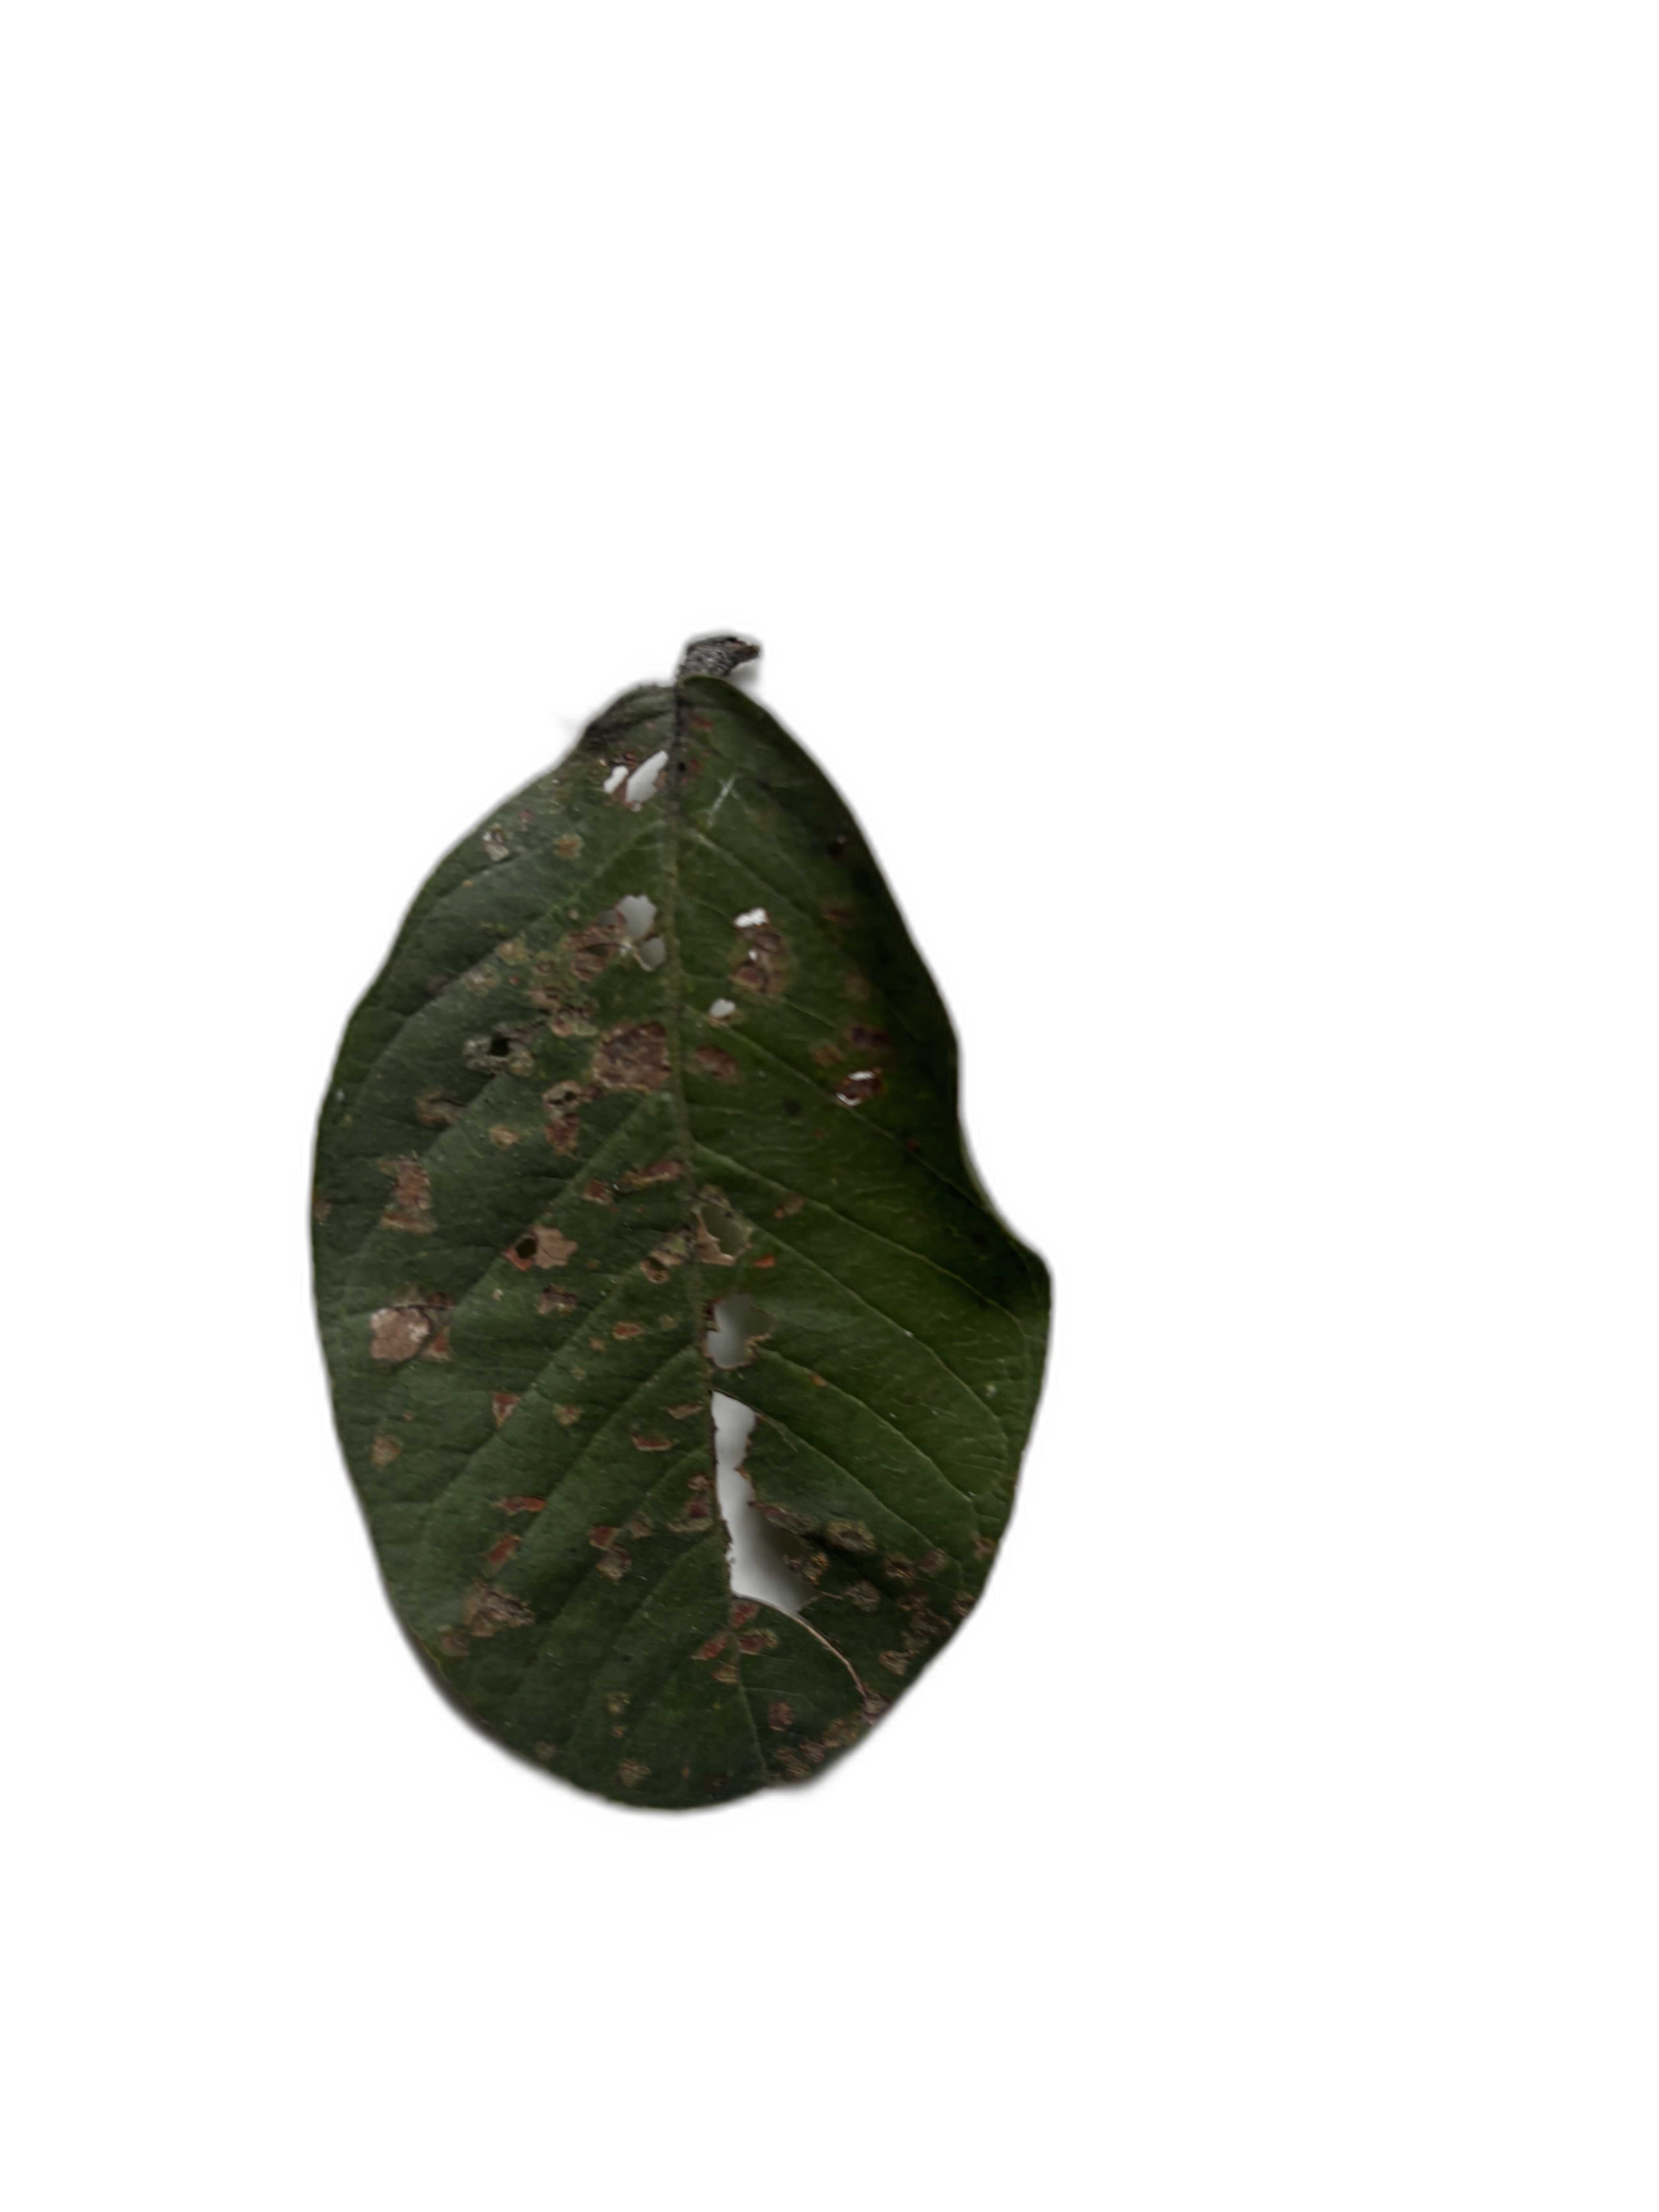
Plant part: leaf
Disease: Anthracnose